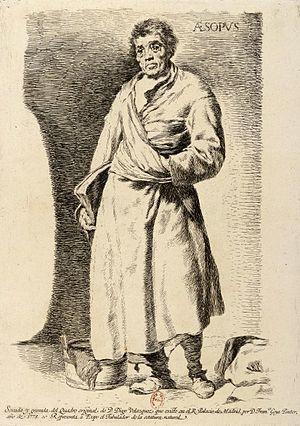
Ésope est une huile sur toile peinte par Diego Velázquez entre 1639 et 1640. Elle est conservée au Musée du Prado de Madrid depuis sa création en 1819.